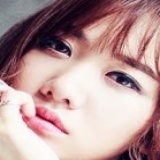
ca sĩ Hari Won